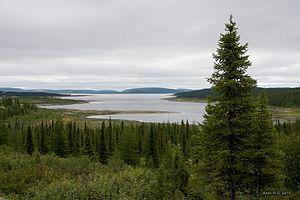
Le réservoir de Caniapiscau, vu de la route Transtaïga
Caniapiscau est un territoire non organisé situé dans la municipalité régionale de comté de Caniapiscau, dans la région administrative de la Côte-Nord, au Québec.
Le réservoir de Caniapiscau est un lac de barrage qui forme la partie la plus orientale du complexe hydroélectrique La Grande dʼHydro-Québec. Dʼune superficie de 4 318 km², le réservoir est de loin la plus grande étendue dʼeau douce sur le territoire du Québec au Canada. Aménagé entre 1976 et 1983 dans une région difficile dʼaccès du Moyen-Nord québécois, à plusieurs centaines de kilomètres de tout endroit habité, le réservoir est alimenté par un bassin versant de 37 660 km² qui a été détourné du bassin versant de la rivière Caniapiscau, un affluent de la rivière Koksoak.